Kurile Lake

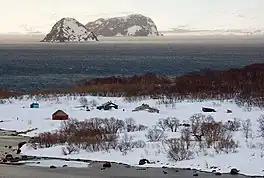
Kurile lake and the Serdce Alaida island

Kurile Lake is a caldera and crater lake in Kamchatka, Russia. It is also known as Kurilskoye Lake or Kuril Lake. It is part of the Eastern Volcanic Zone of Kamchatka which, together with the Sredinny Range, forms one of the volcanic belts of Kamchatka. These volcanoes form from the subduction of the Pacific Plate beneath the Okhotsk Plate and the Asian Plate.